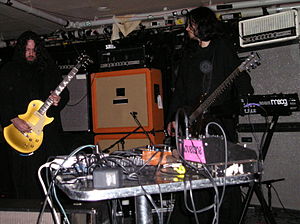
Heavy metal / Historie / Undergrundsmetal (1980'erne, 1990'erne og 2000'erne) / Doom og gothic metal
Sunn O))), et kendt band som spiller drone doom, en undergenre af doom metal.
"Heavy metal er en rockgenre, som blev udviklet i slutningen af 1960'erne og begyndelsen af 1970'erne. Med rødder i blues rock og psykedelisk rock udviklede heavy metal-grupperne en tyk, tung, guitar-og-tromme-centreret lyd, karakteriseret af højt forstærket forvrængning og hurtige guitarsoloer. Allmusic har skrevet at ""af alle rock & roll's utal af former, er heavy metal den mest ekstreme hvad angår lydstyrke, mandestolthed og teatralskhed.""